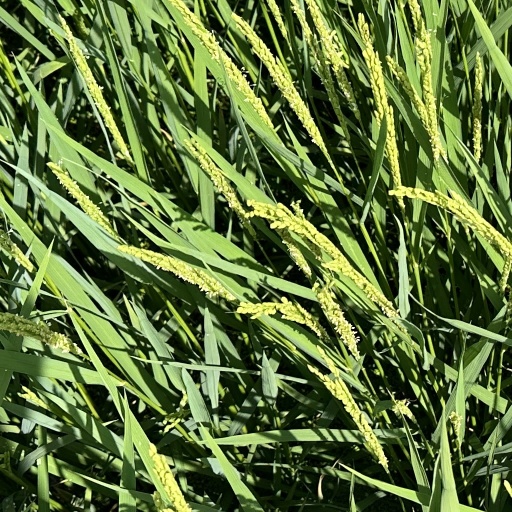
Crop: rice